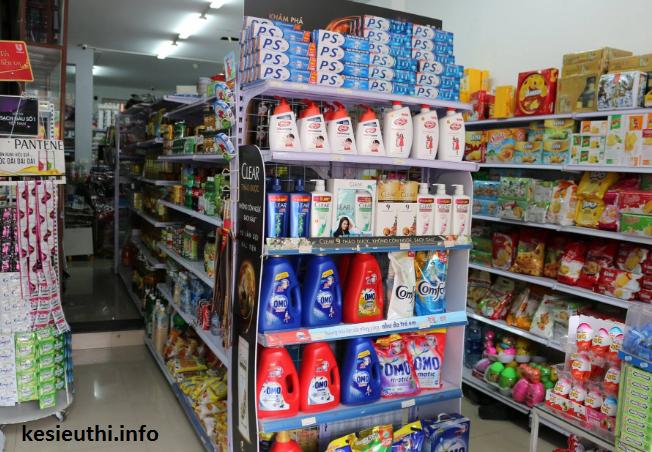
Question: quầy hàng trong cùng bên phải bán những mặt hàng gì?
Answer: bánh, kẹo